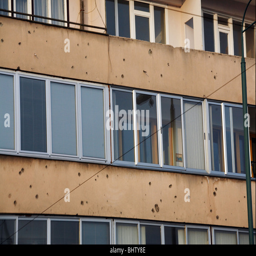
bullet holes in a building